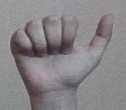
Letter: dhad